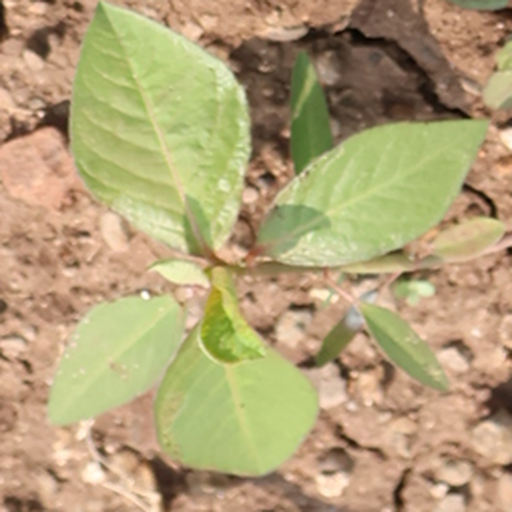
Weed species: Moti_dudhi(Euphorbia_geneculata_L)